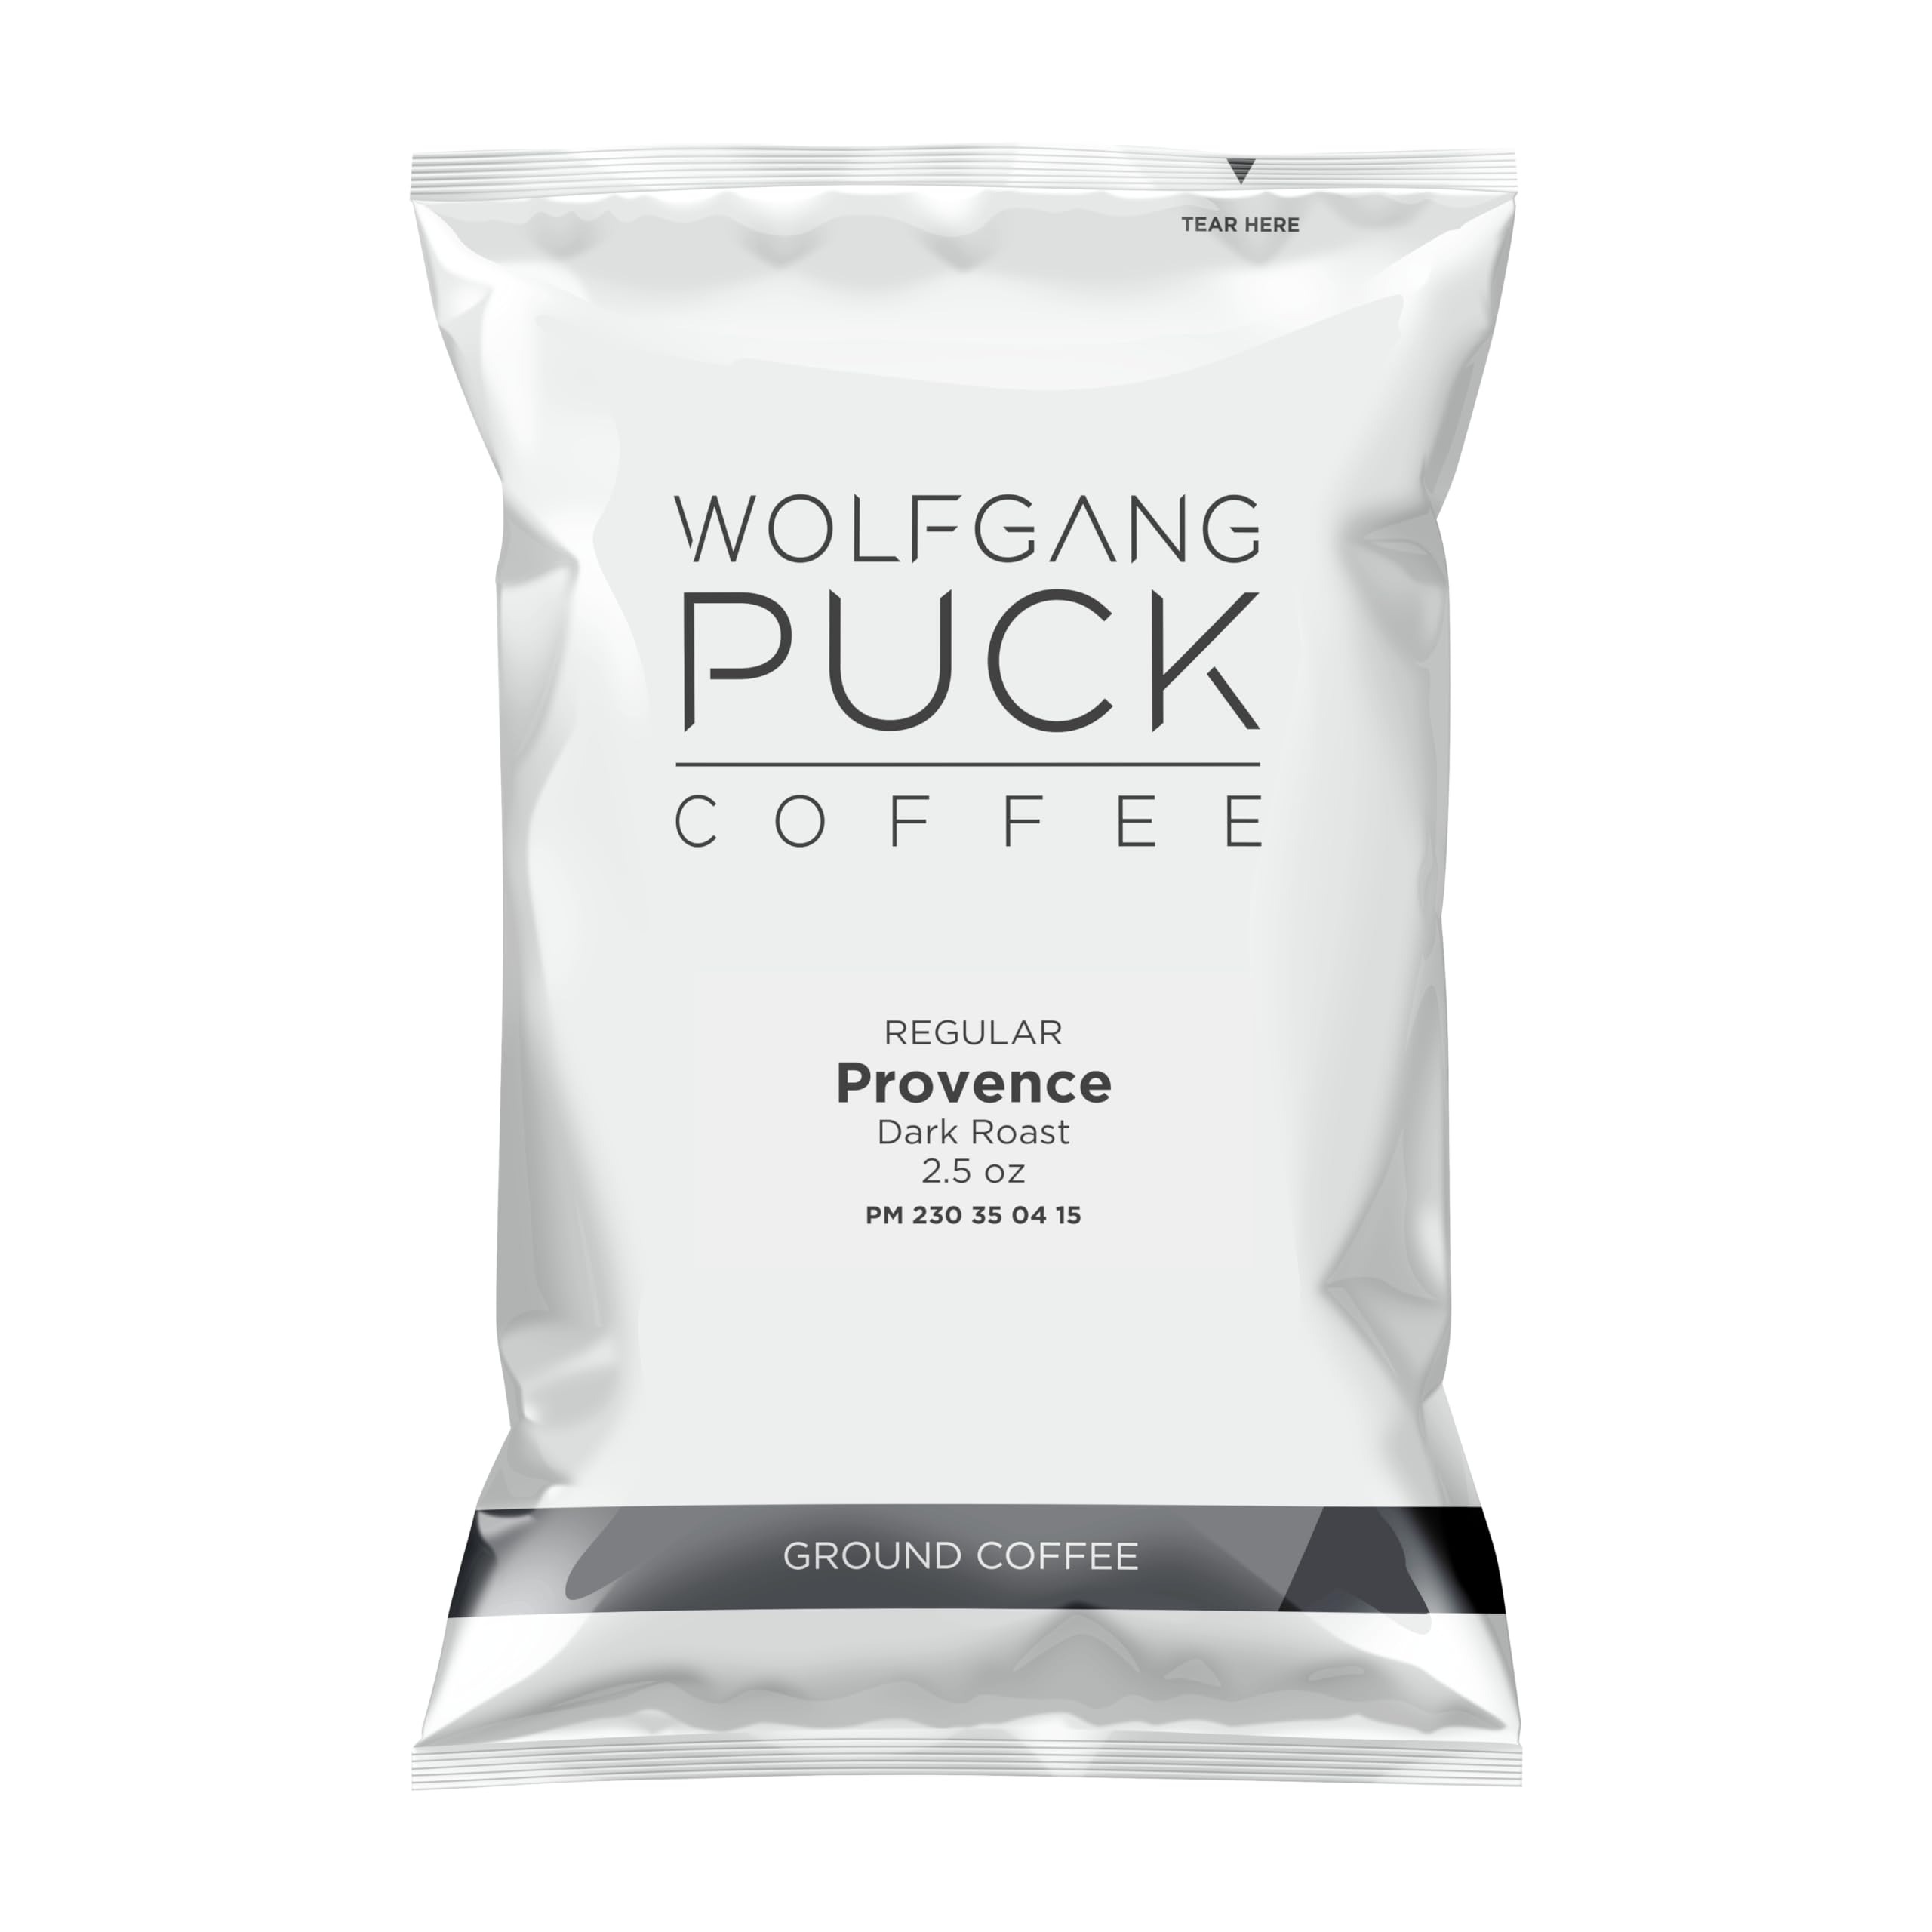
Item Name: Wolfgang Puck Coffee, Provence French Roast, 2.5 ounce Portion Packs, 18 count (Pack of 1)
Bullet Point 1: This blend boasts Spicy flavors and a bold caramelized taste
Bullet Point 2: Ground coffee in pre-measured 2.5 ounce stay fresh bags
Bullet Point 3: A Dark French Roast Coffee
Bullet Point 4: 100 percent Arabica beans This is a French roast coffee
Bullet Point 5: Each 2.5 oz portion pack will produce 50 oz of coffee for average strength. A little more for lighter coffee, a little less for a robust cup
Value: 45.0
Unit: Ounce

Price: 52.95